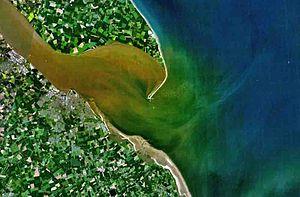
Holderness désigne une plaine fertile de la côte du Yorkshire de l'Est, en l'Angleterre. Cette ancienne région marécageuse a été polderisée à la fin du Moyen Âge. Du point de vue du relief, Holderness ressemble beaucoup plus aux Pays Bas qu'au reste du Yorkshire. Traversée par le Méridien de Greenwich, elle est fermée au nord et à l'ouest par les Wolds du Yorkshire.